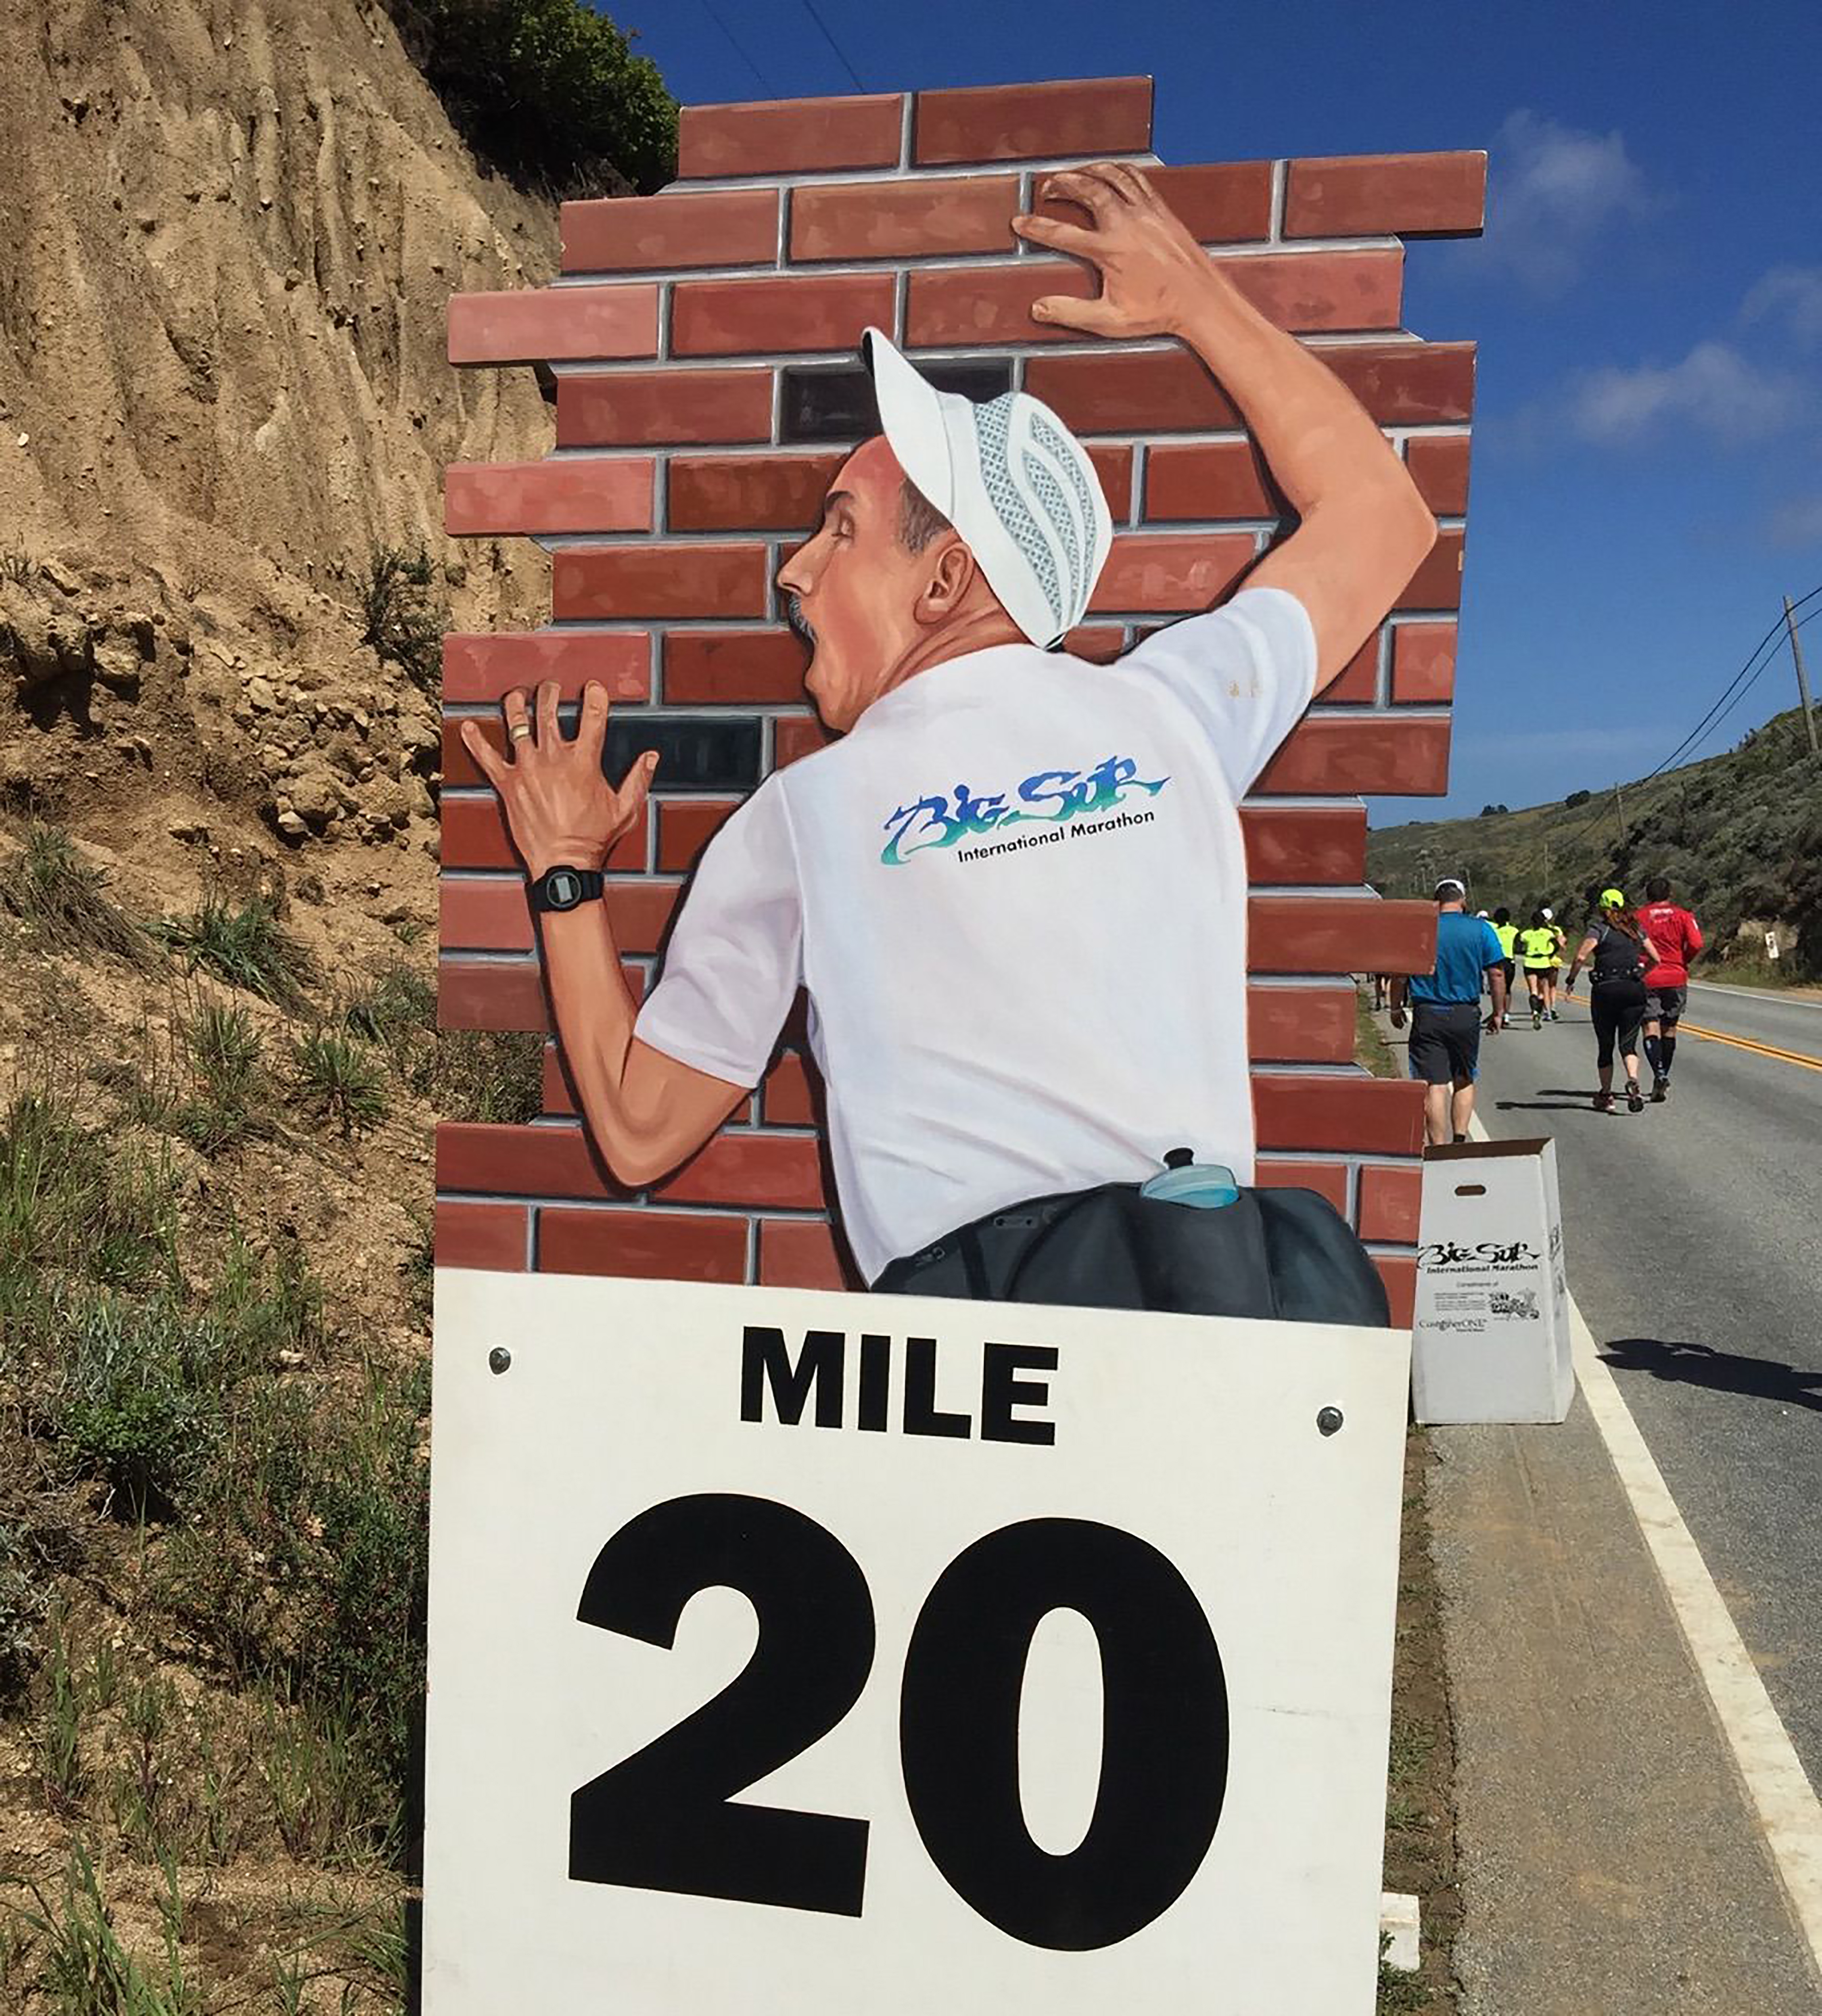
road, sport, running, wall, advertising, recreation, sign, vehicle, runner, graffiti, signage, world, big sur, race, marathon, bricks, funny, humor, tired, billboard, 20 mile, t shirt, traffic sign, competition event